Ten Days Without Love

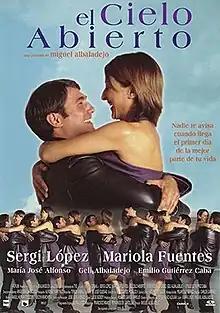
Theatrical release poster

Ten Days Without Love is a 2001 Spanish film directed by Miguel Albaladejo starring Sergi López and Mariola Fuentes.